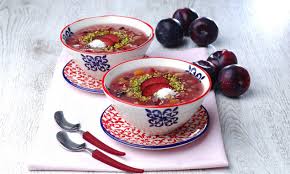
Yemek: asure